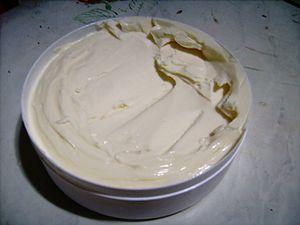
Fromage brésilien Catupiry. Italiano: Formaggio brasiliano Catupiry.
Catupiry est une marque de fromage très connue au Brésil.